TW Piscis Austrini

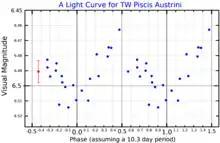
A visual band light curve for TW Piscis Austrini, adapted from Busko and Torres (1978). The error bar shown on the left-most point applies to all points.

The name TW Piscis Austrini is a variable star designation. This is a variable star of the type known as a BY Draconis variable, with surface brightness variations causing the changes as the star rotates. It varies slightly in apparent magnitude, ranging from 6.44 to 6.51 over a 10.3-day period.